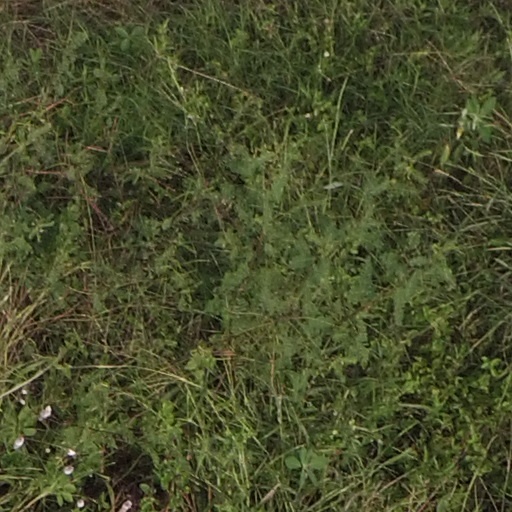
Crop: maize; corn